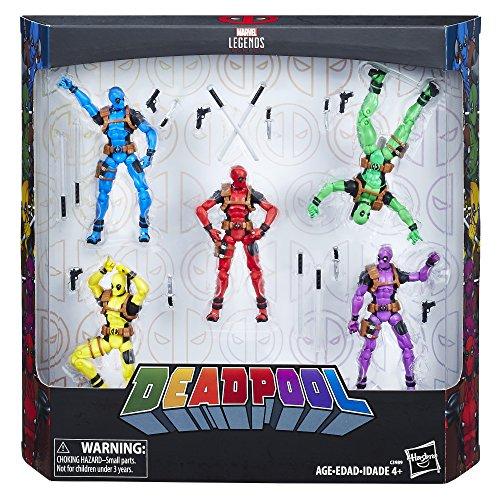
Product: Marvel Legends Deadpool’s Rainbow Squad 5-Pack
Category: Toys & Games | Toy Figures & Playsets | Action Figures
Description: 5 figures with rainbow colored Deadpool design.
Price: $22.70
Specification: ProductDimensions:2x12x12inches|ItemWeight:11.7ounces|ShippingWeight:11.7ounces(Viewshippingratesandpolicies)|DomesticShipping:ItemcanbeshippedwithinU.S.|InternationalShipping:ThisitemcanbeshippedtoselectcountriesoutsideoftheU.S.LearnMore|ASIN:B072MPC9NW|Itemmodelnumber:C3989|Manufacturerrecommendedage:4yearsandup